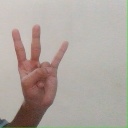
अक्षर: क्ष